Describe the emotion expressed in this image:  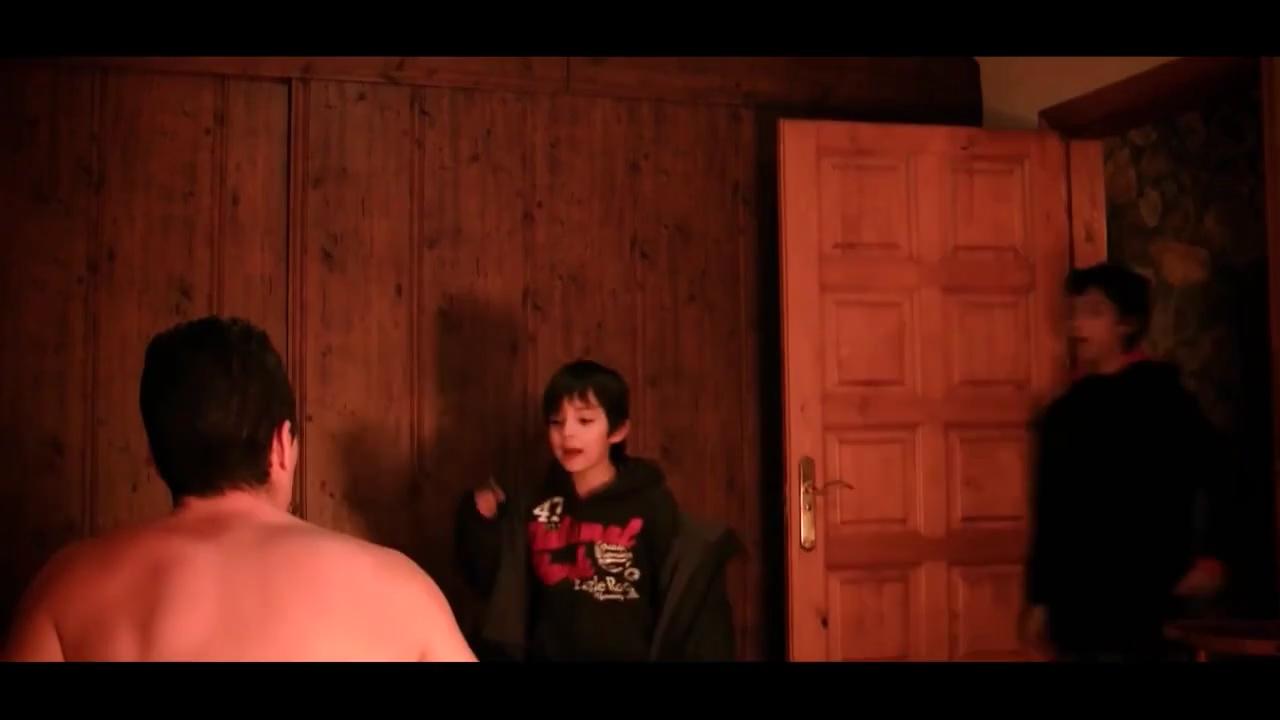
This person displays Pain, valence and arousal with low intensity.